Federica Sanfilippo

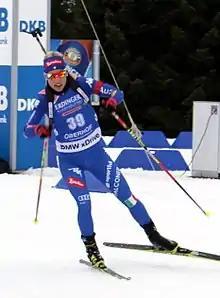
Sanfilippo in 2018

Federica Sanfilippo (born 24 October 1990) is a former Italian biathlete. She competed in the Biathlon World Cup, and represented Italy at the Biathlon World Championships 2016 in Holmenkollen.